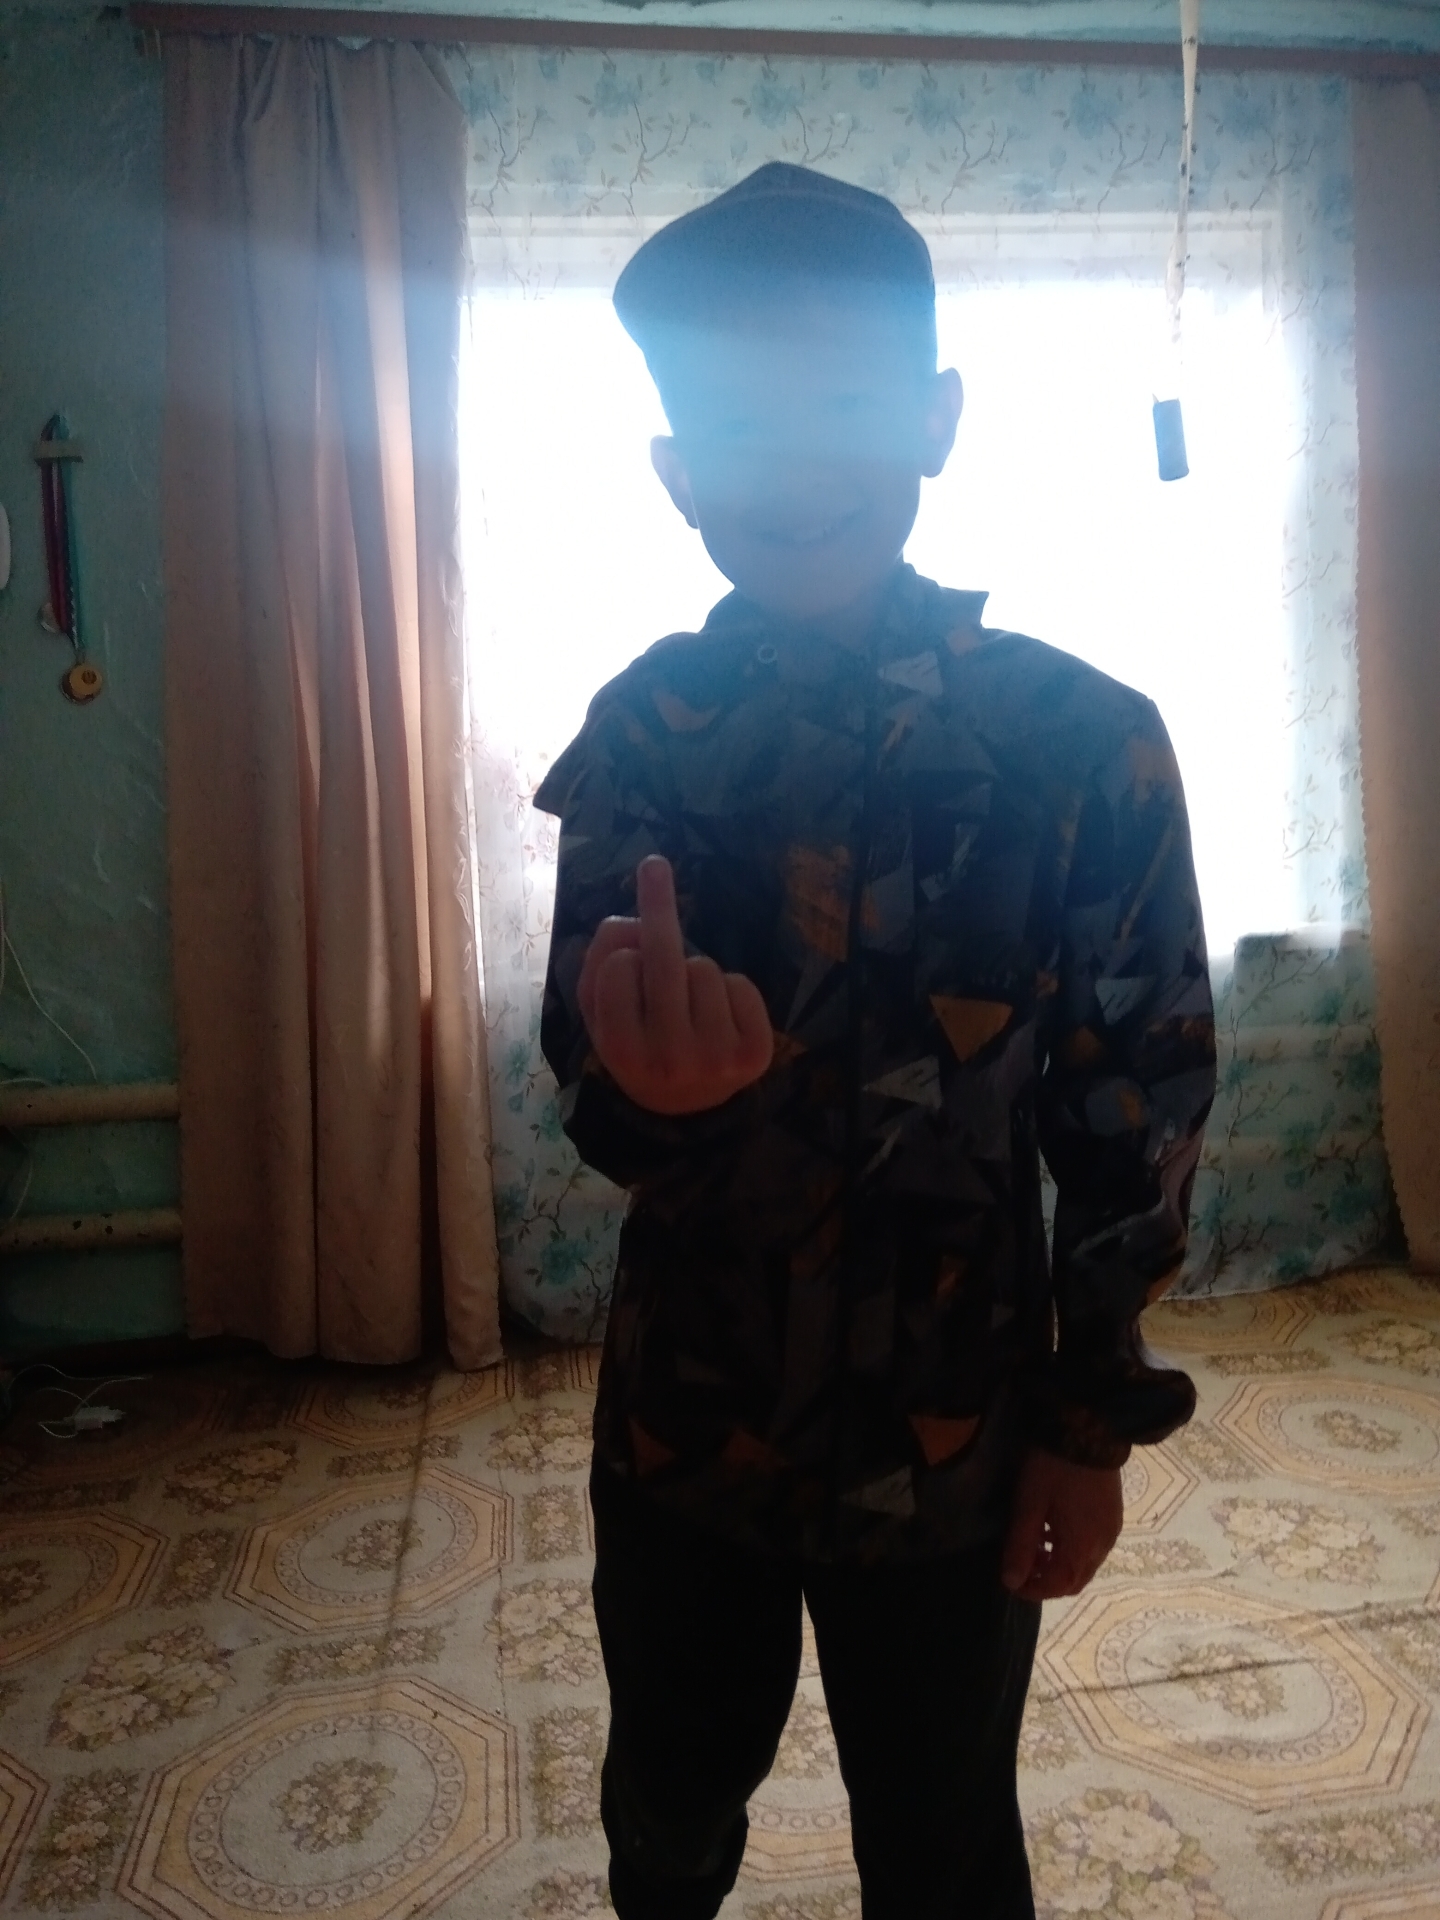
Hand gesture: middle_finger